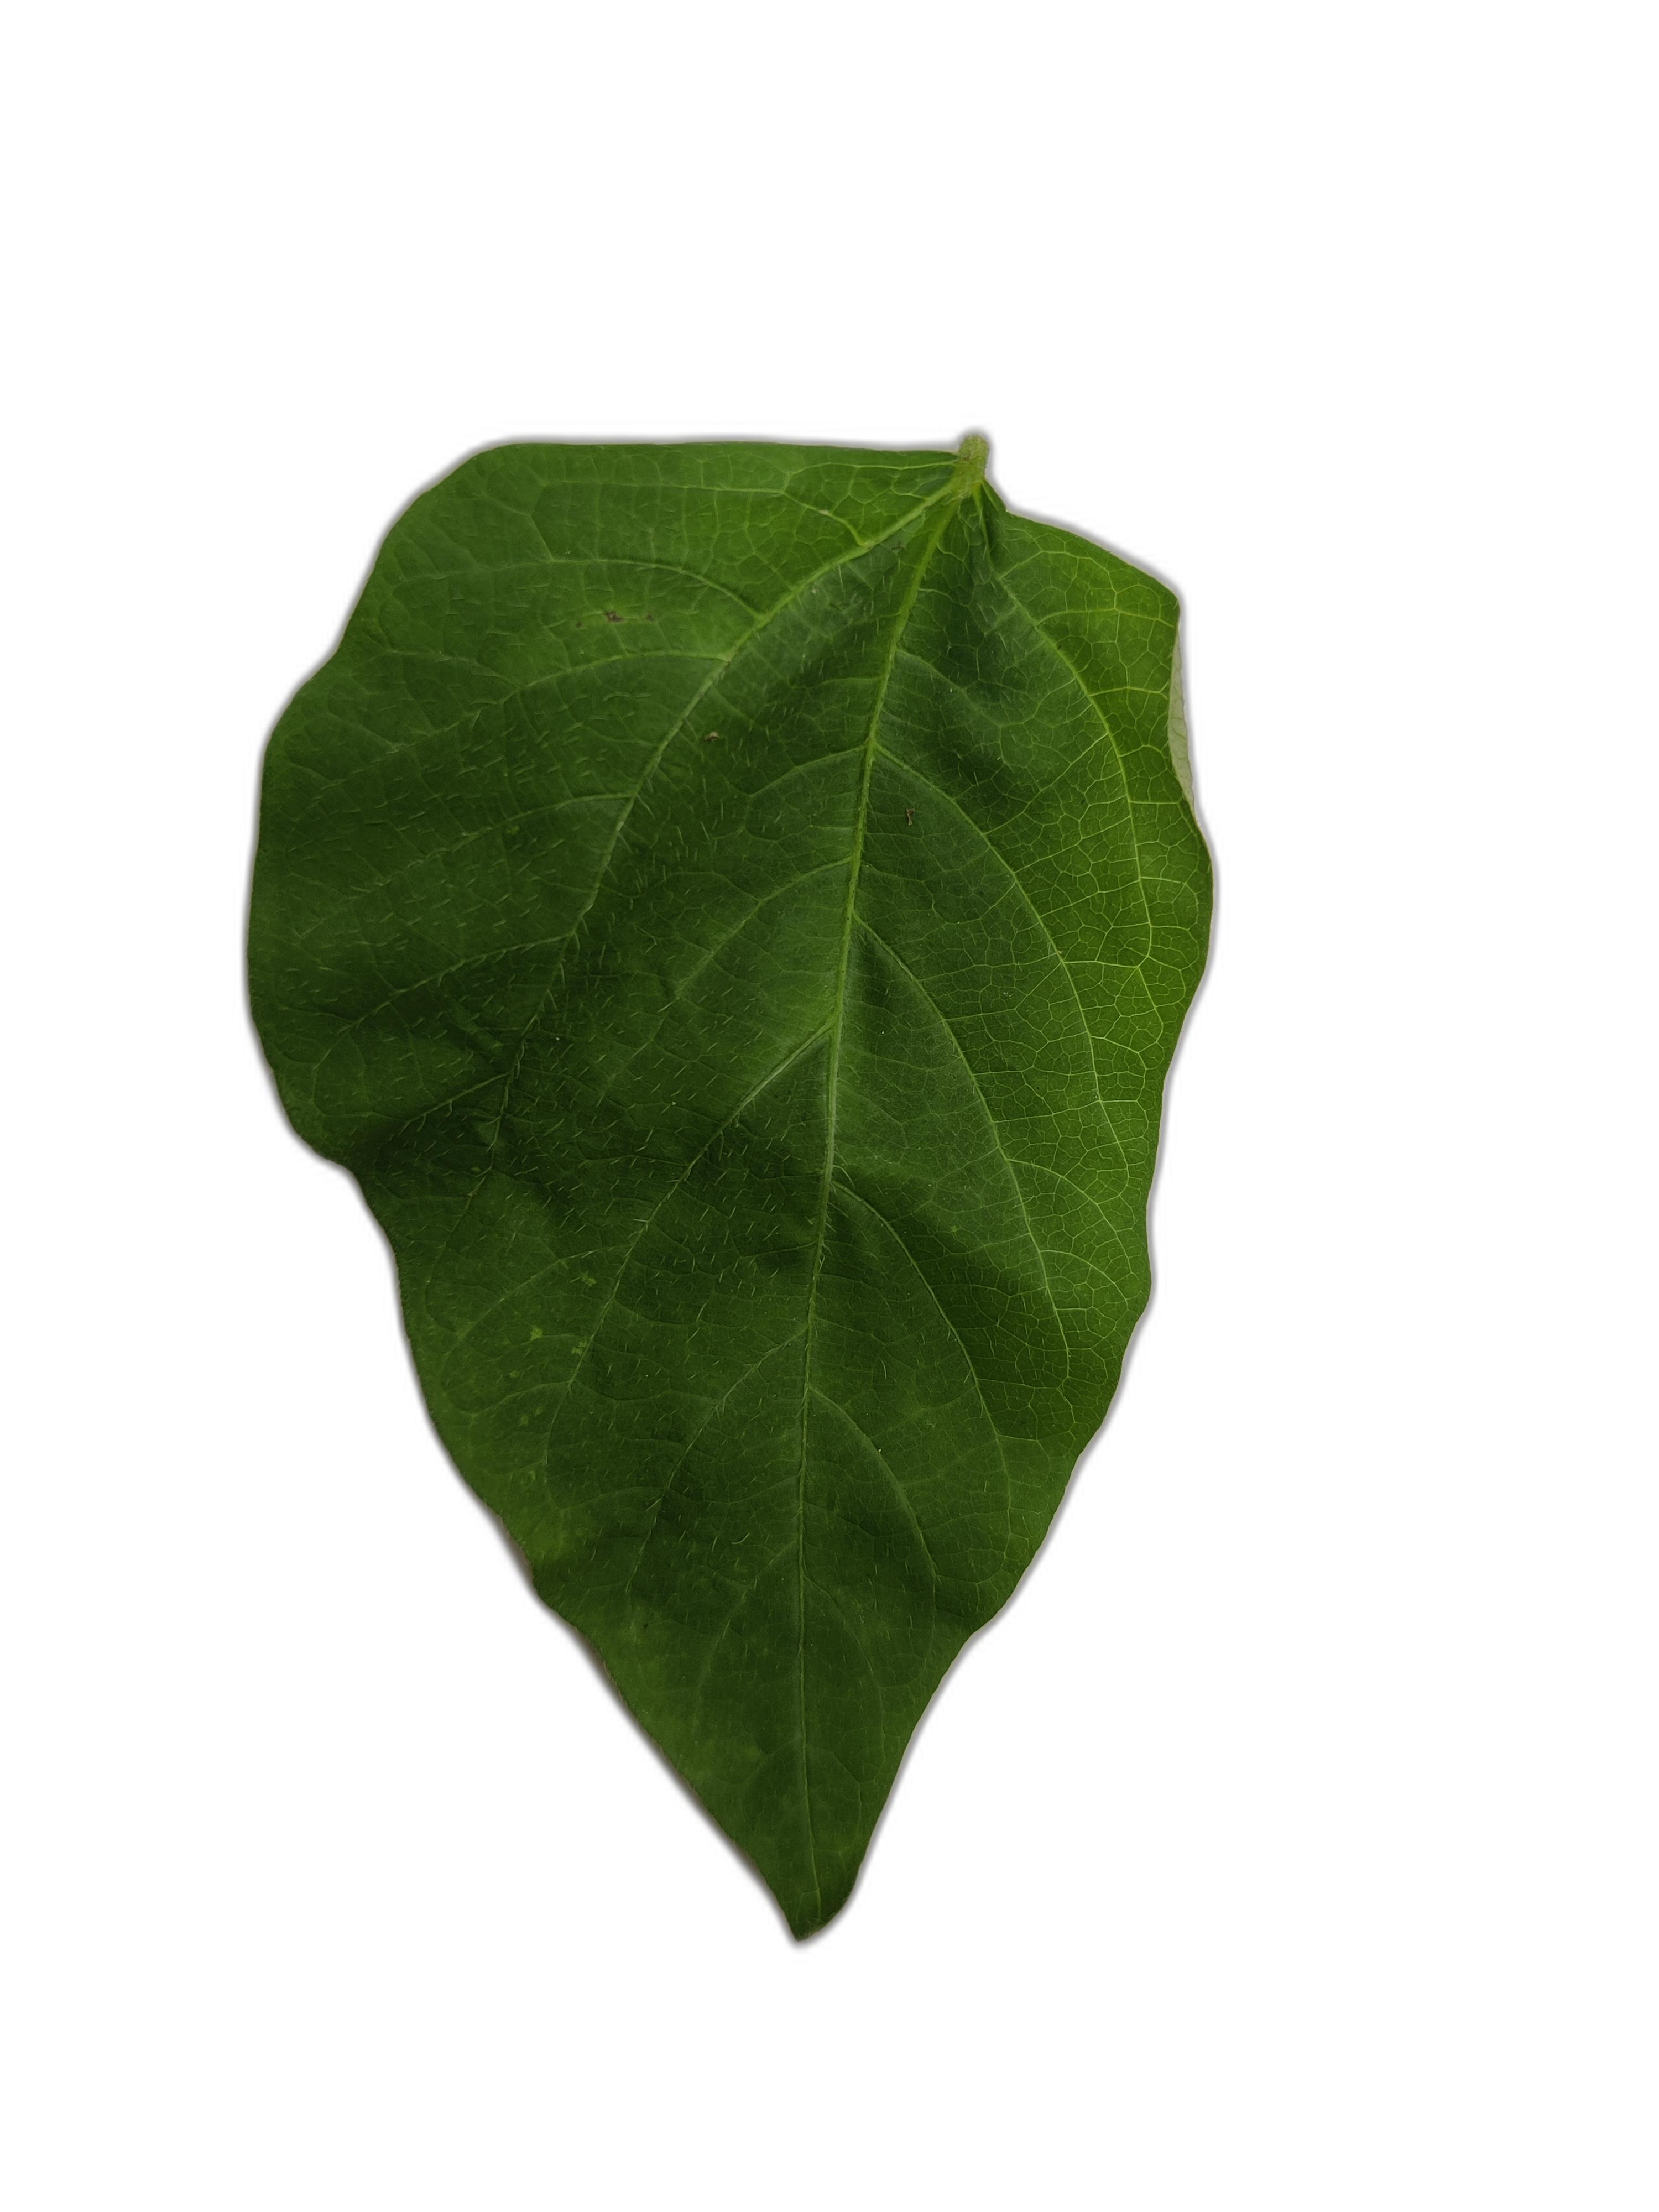
Label: Healthy